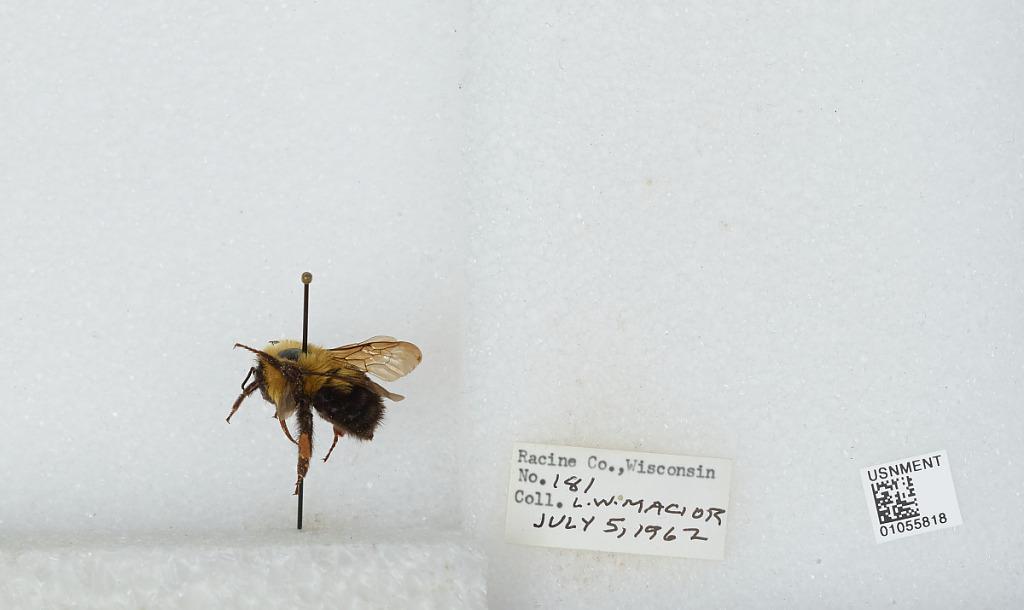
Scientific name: Bombus (Pyrobombus) bimaculatus Cresson
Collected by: L. Macior
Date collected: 1962-7-5
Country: United States
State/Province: Wisconsin
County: Racine
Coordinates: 42.78, -87.76